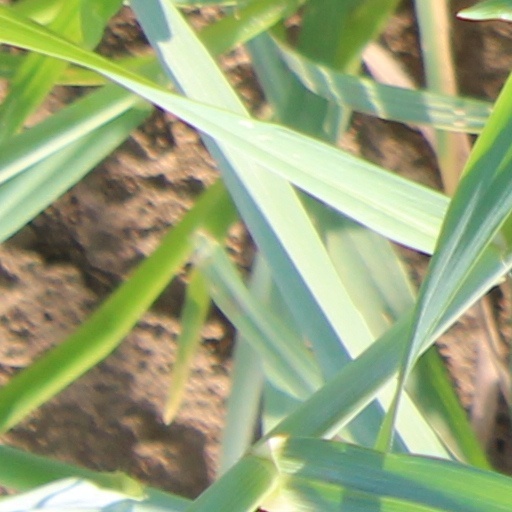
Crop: wheat